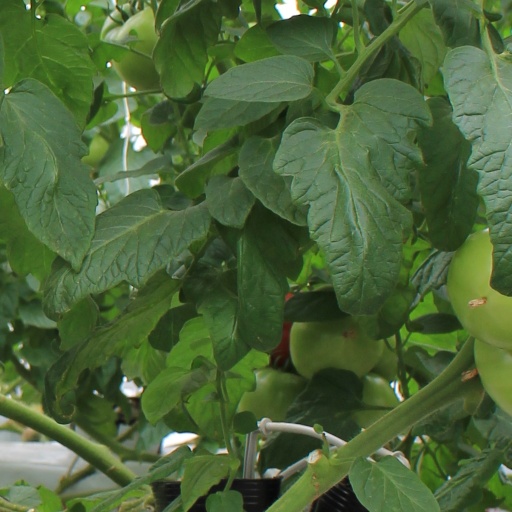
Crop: tomato